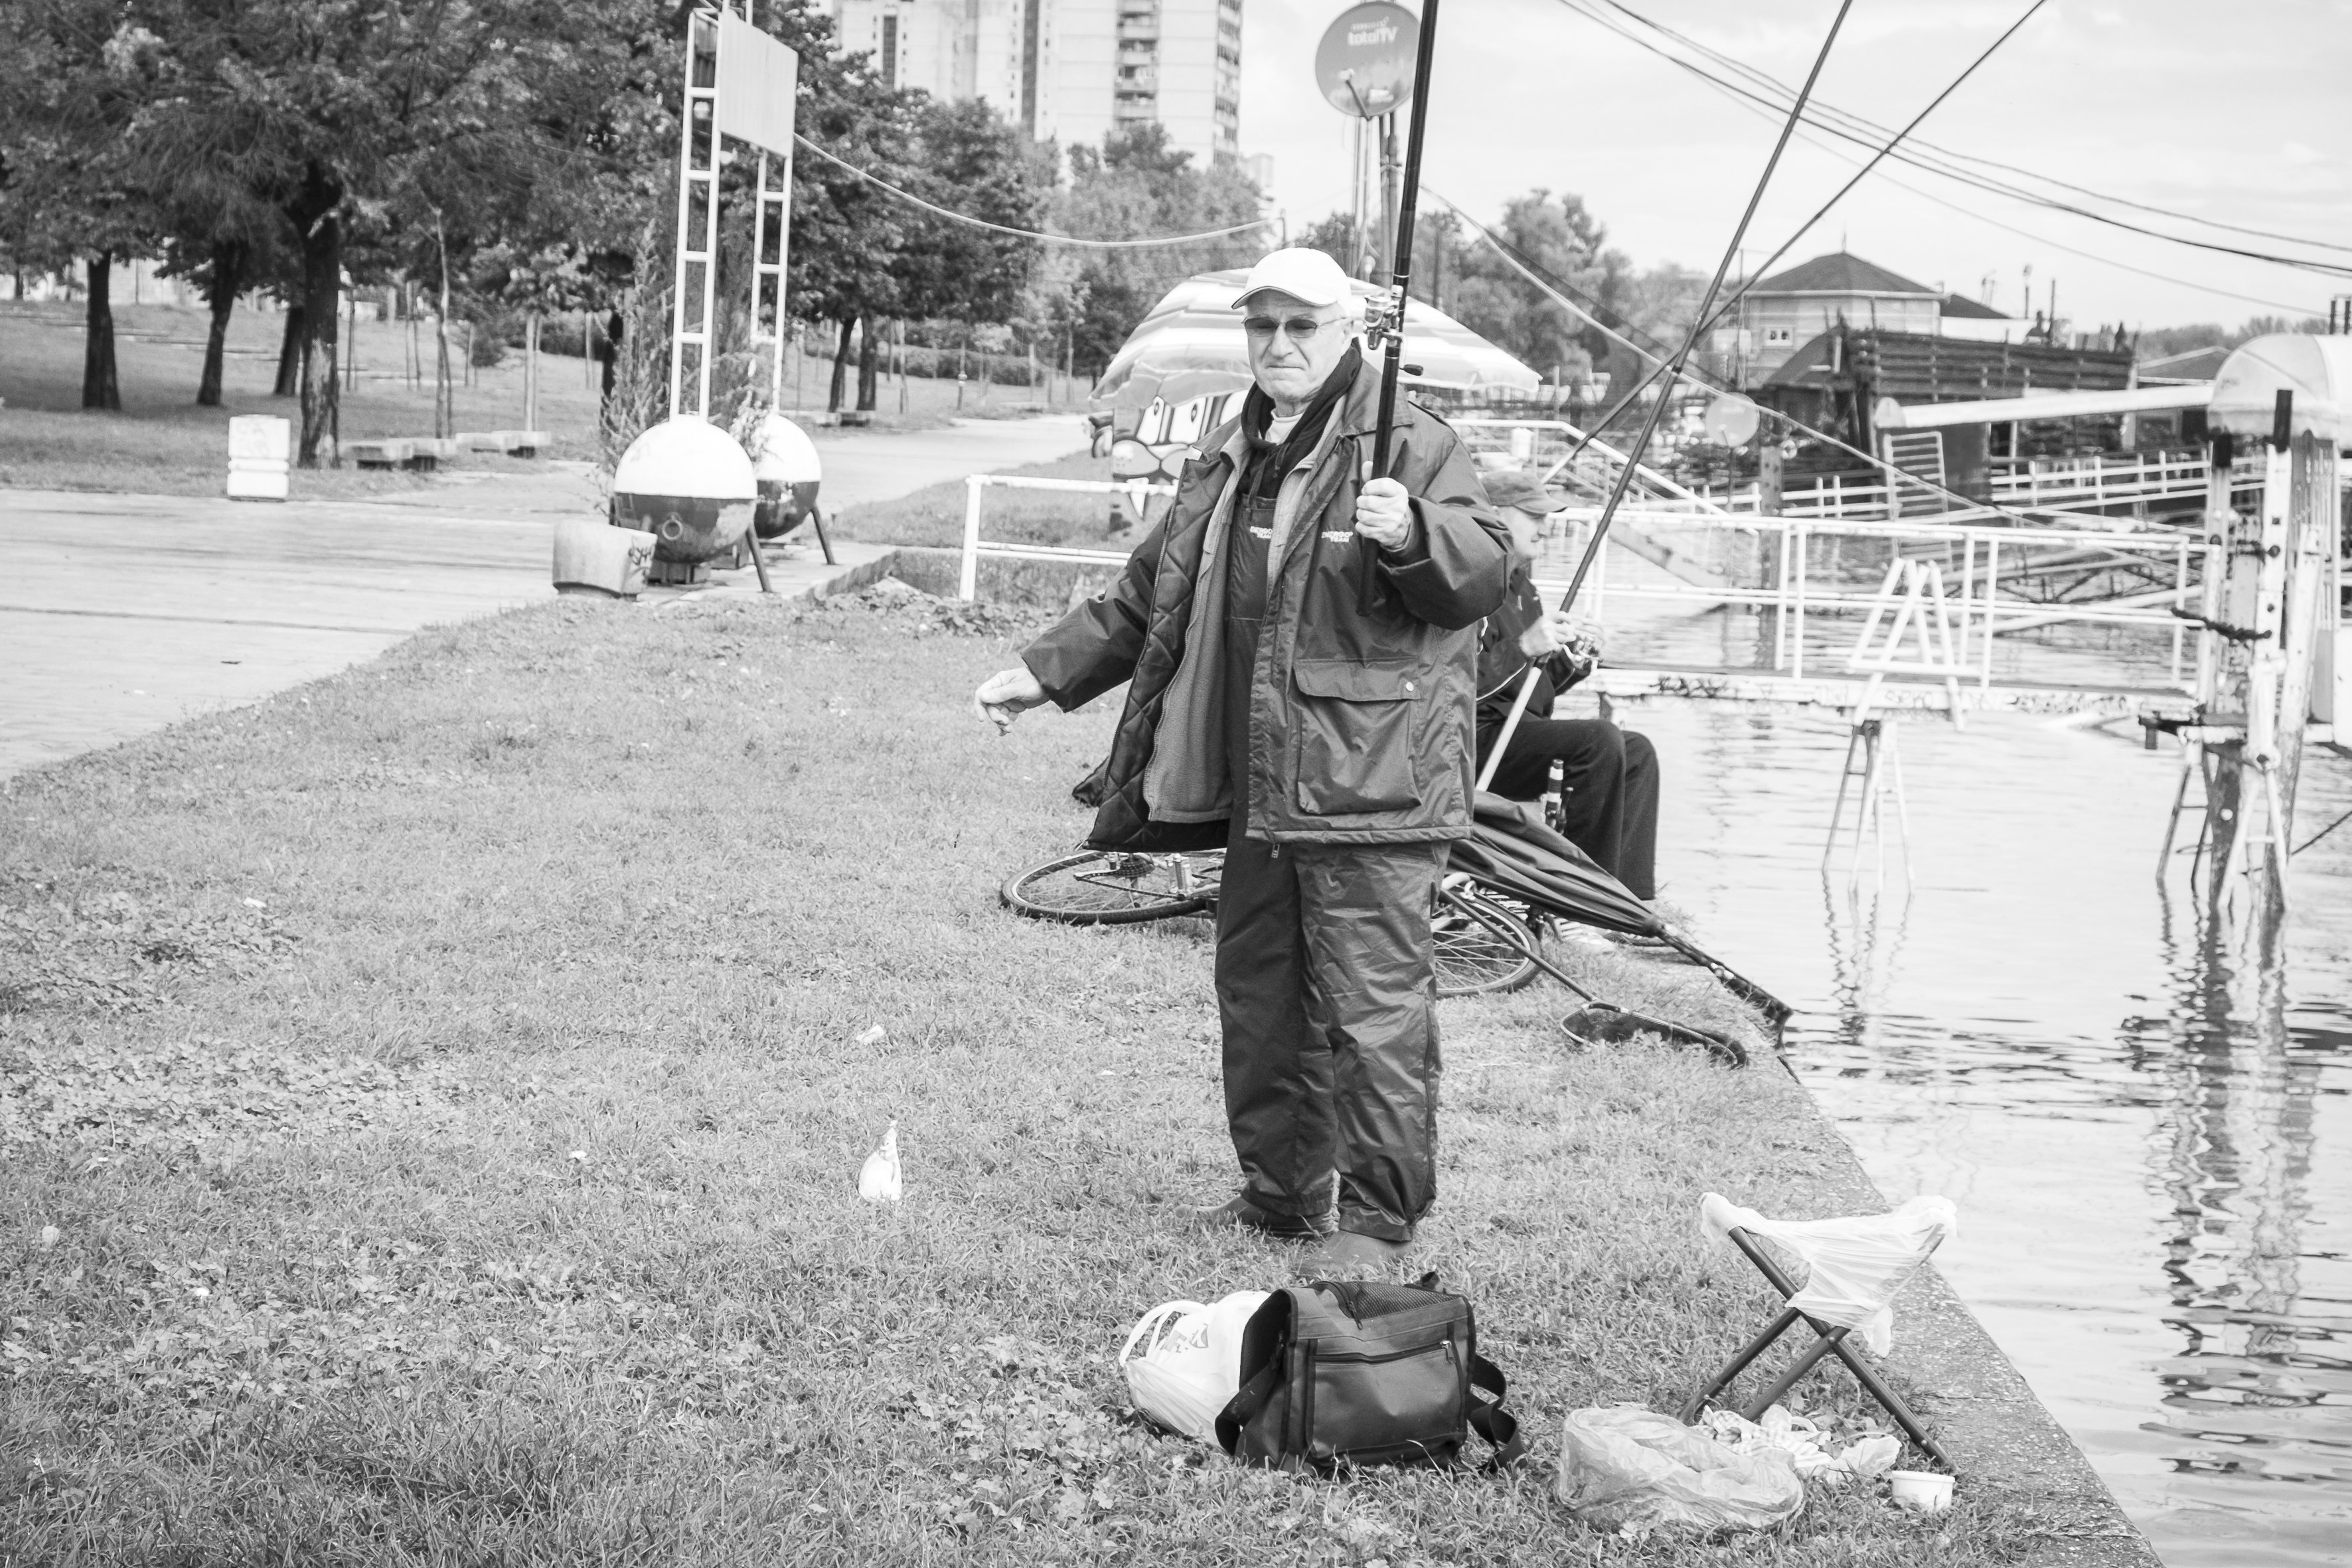
black and white, street, urban, travel, fujifilm, monochrome, bw, blackandwhite, blackwhite, serbia, cool image, photograph, noiretblanc, fuji, fujix, fujixe1, belgrade, monochrome photography